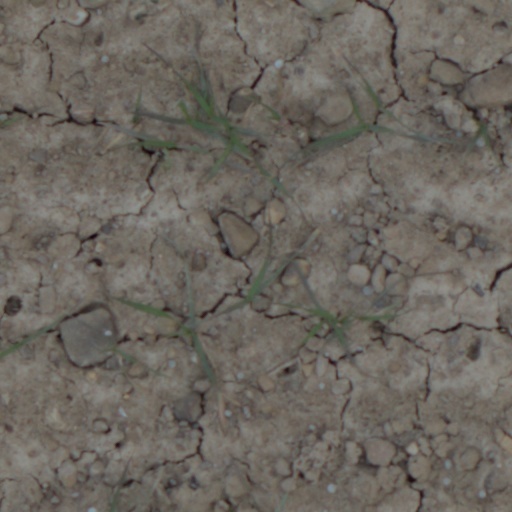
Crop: wheat